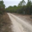
Label: road